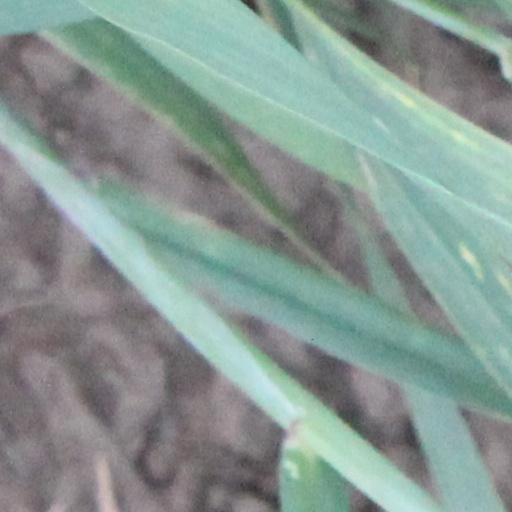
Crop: wheat